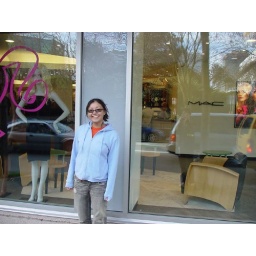
hollly sheet!! look at that MAC store.. I'm in heaven &amp;lt;3 &amp;lt;3.. girls back home be envious!!!